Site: brandenburg
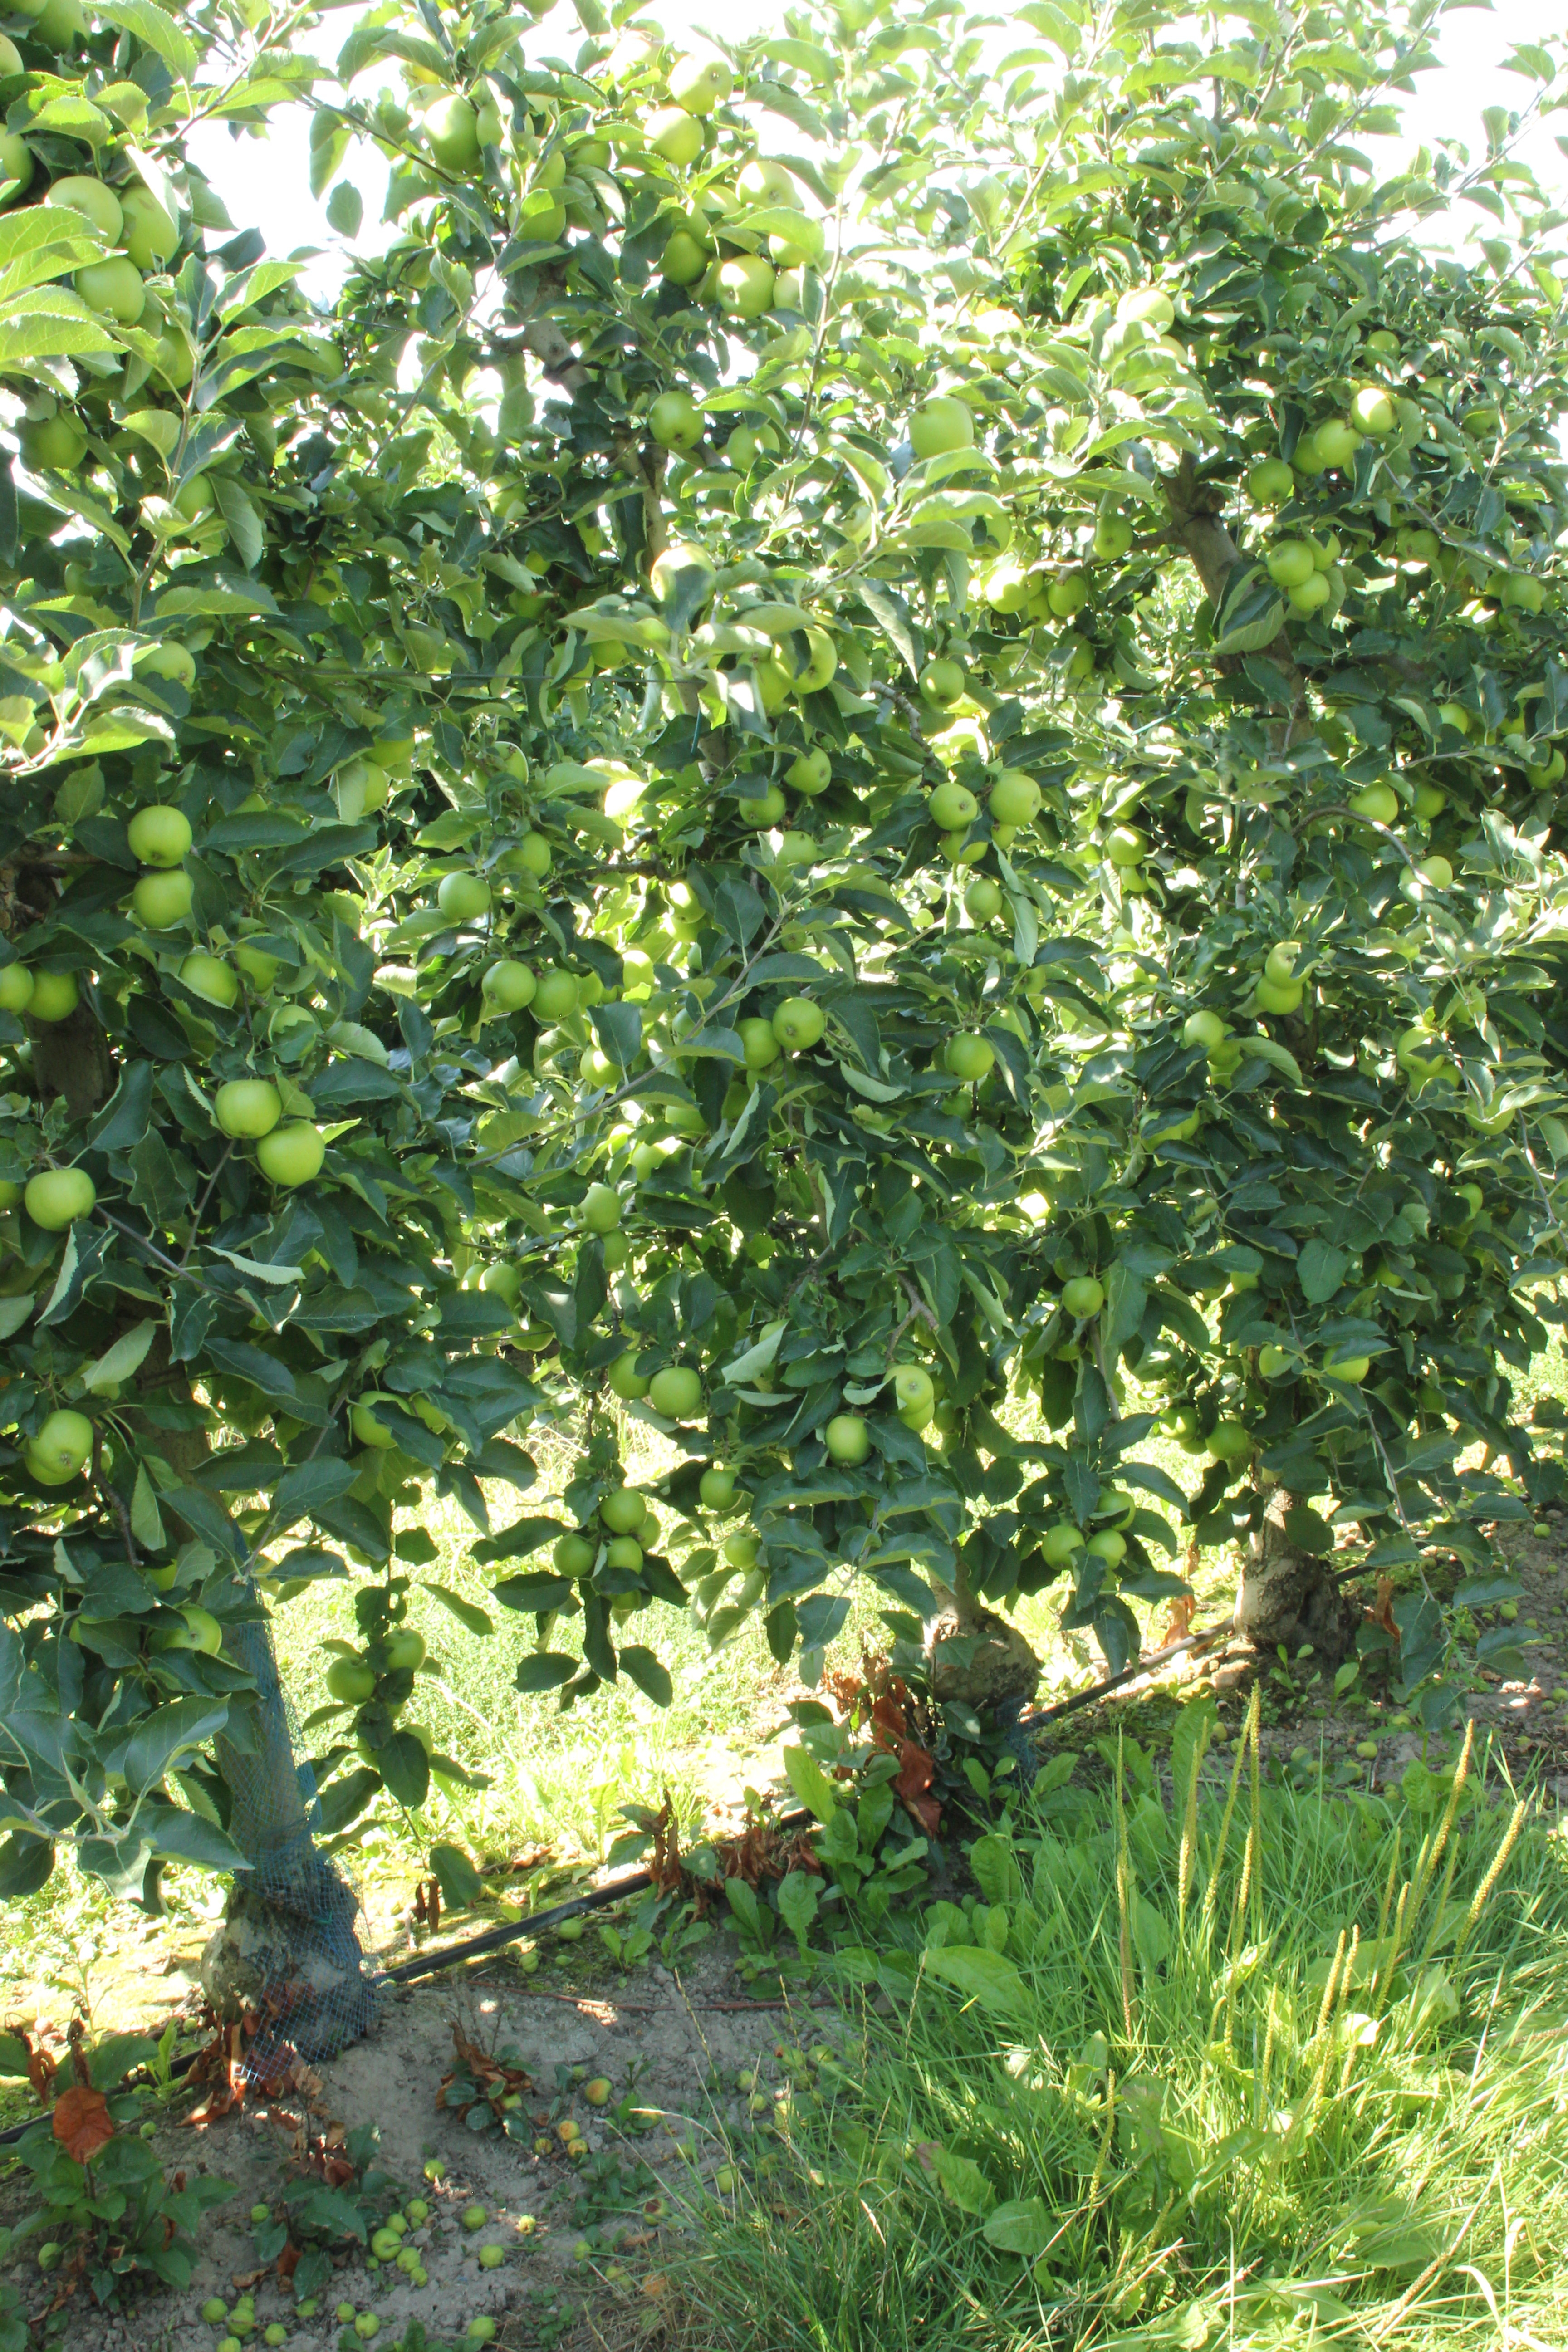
Growth stage (BBCH 77): Development of fruit